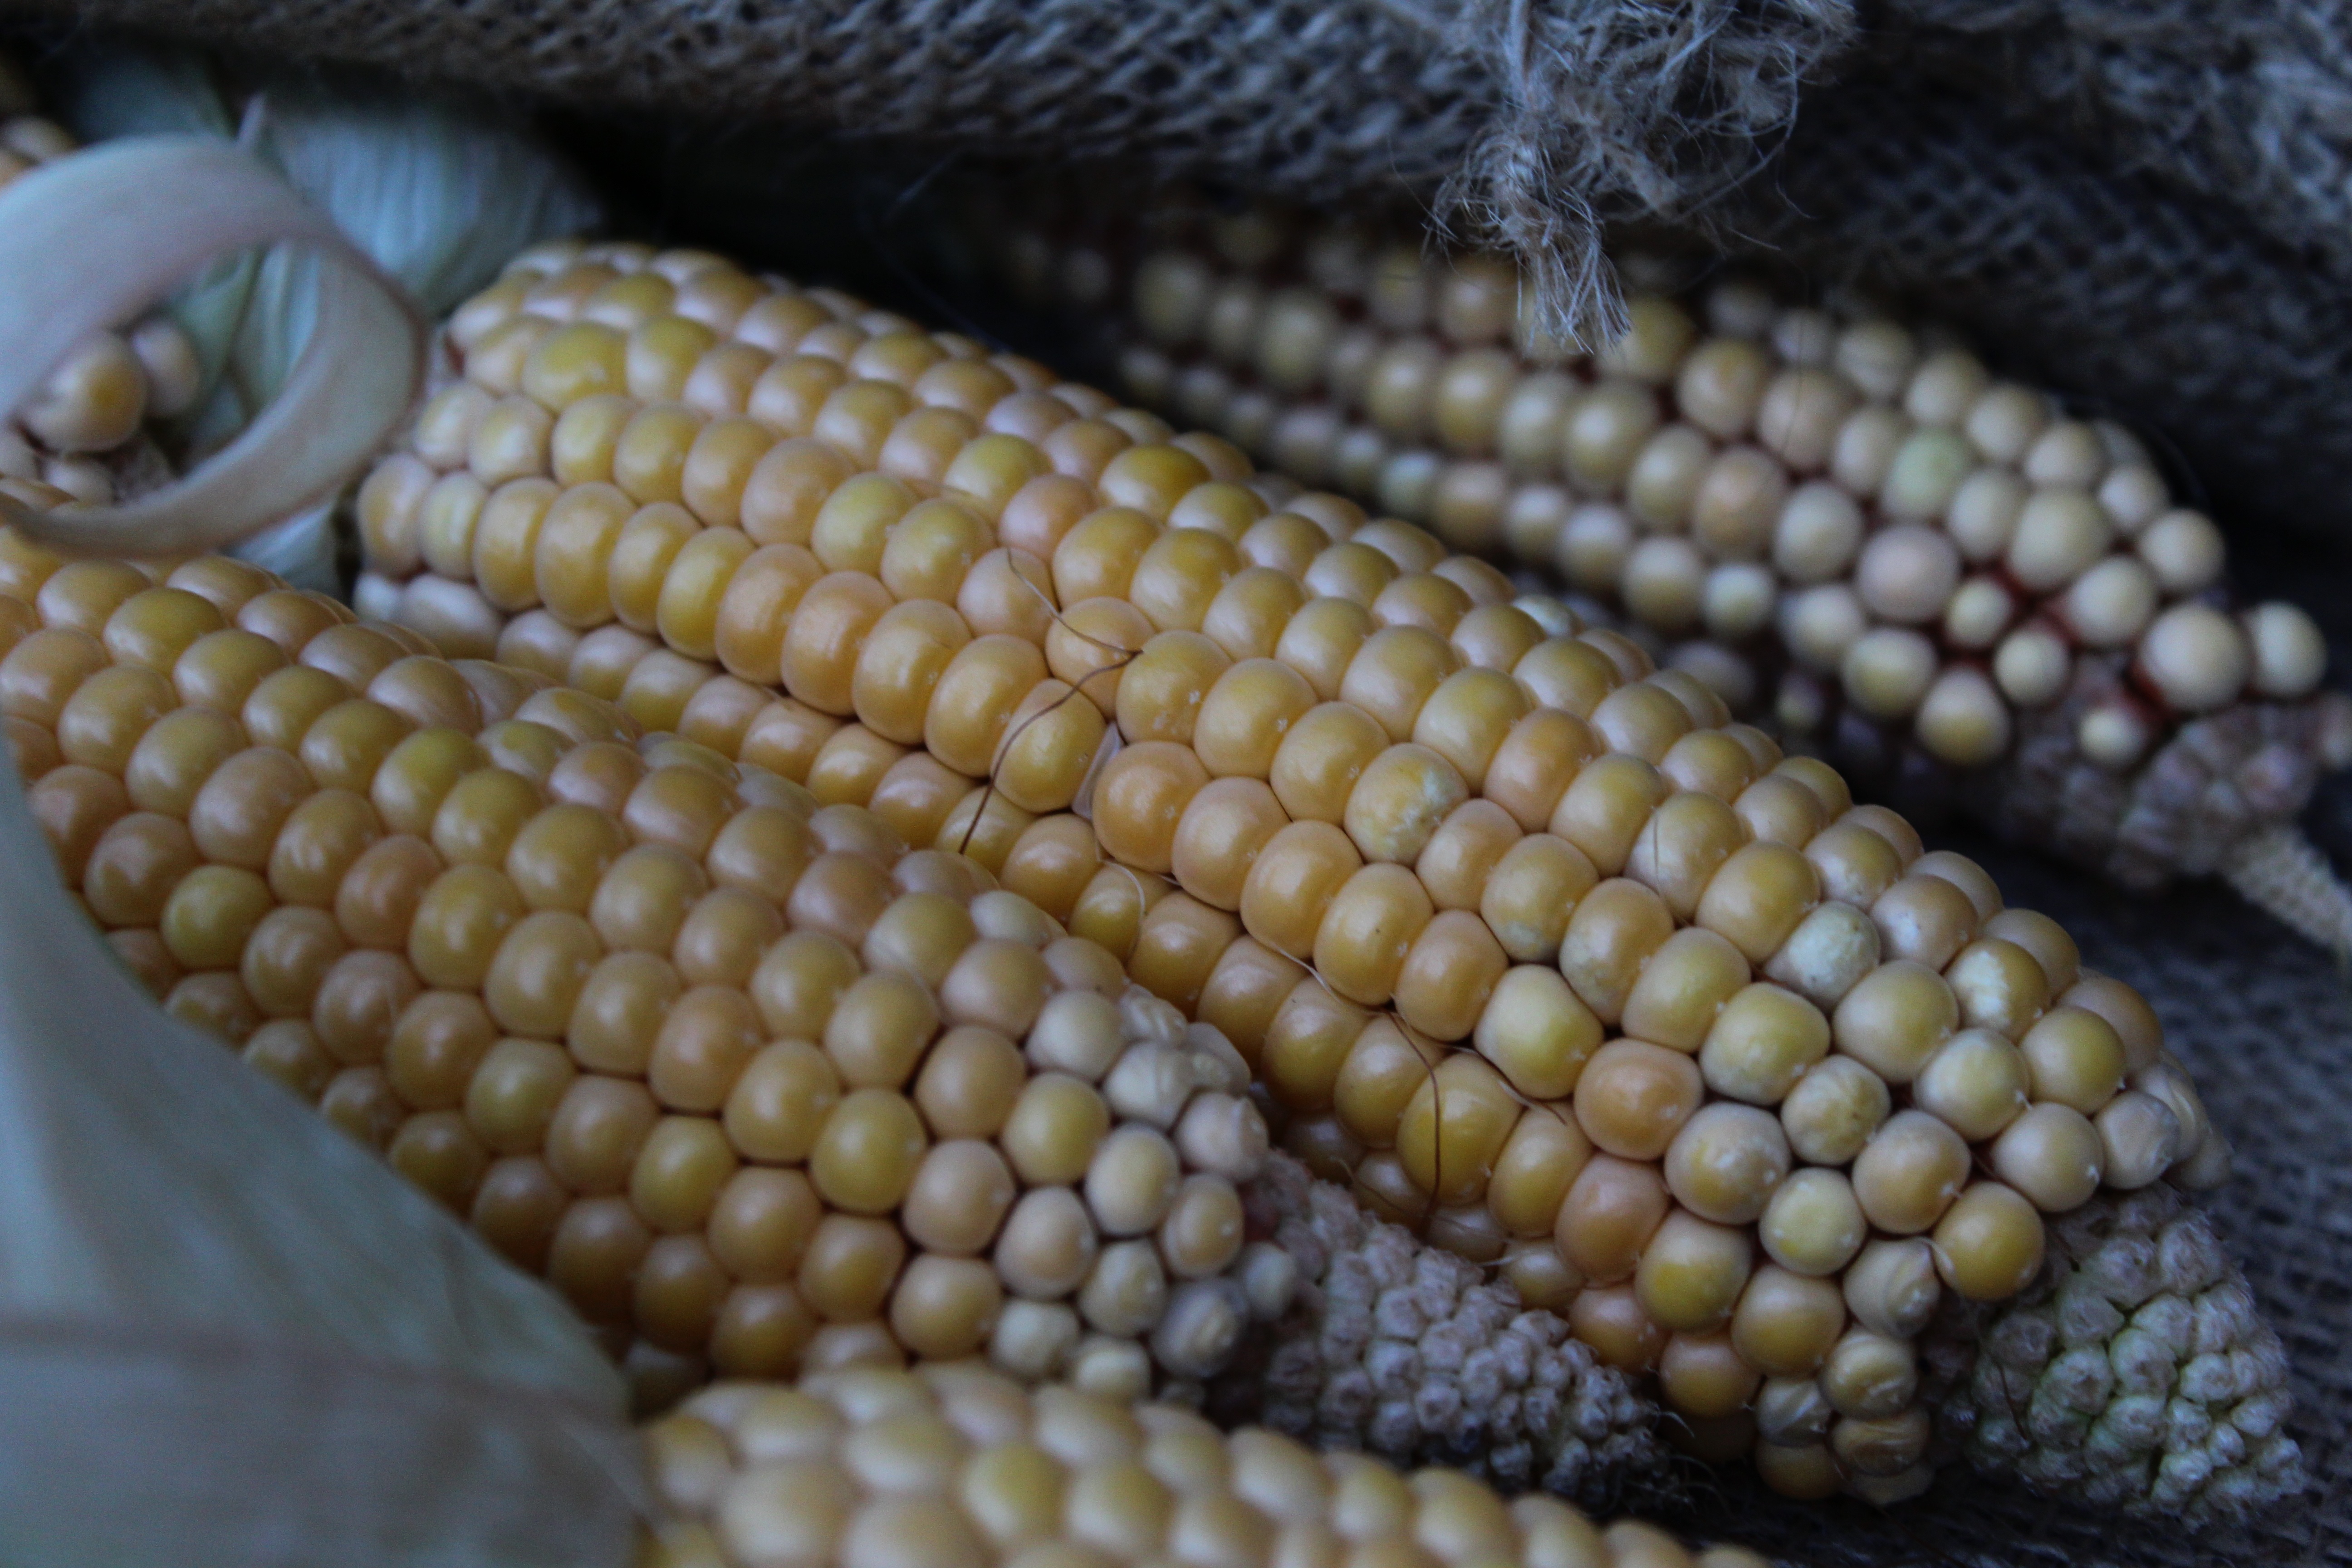
nature, plant, fruit, dish, food, produce, crop, autumn, corn, yellow, cuisine, vegetables, sweet corn, frisch, maize, corn on the cob, vegetable mais, fodder plant, commodity, food grain